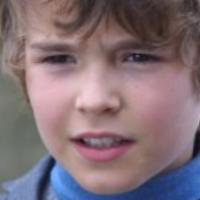
Age group: age 01-10